Split/Second: Velocity

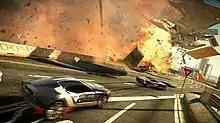
Target-rendered screenshot showing cars driving past an exploding airport terminal

Such events range from shockwave-inducing explosions to buckling highways and dam breaches. The severity of the events available to trigger varies depending on how full the player's meter is. The Level 1 events become available when one or two of the three segments of the bar are full, while the Level 2 events can only be triggered upon a full bar. Event locations, and the vehicles they will affect, are highlighted with blue icons for the level one power plays, and red icons for level two, and the player must time the action accurately in order to hinder the opposition as much as possible. The power play meter is used up by one segment once a level one event is triggered, so the player must also choose whether to activate the less destructive first-level events as soon as they are available, or save the power play energy and build it up further in order to trigger the top-tier actions.